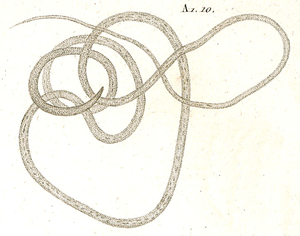
Eucoleus dispar est une espèce de nématodes de la famille des Capillariidae, parasite d'oiseaux.
Eucoleus est un genre de nématodes de la famille des Capillariidae.